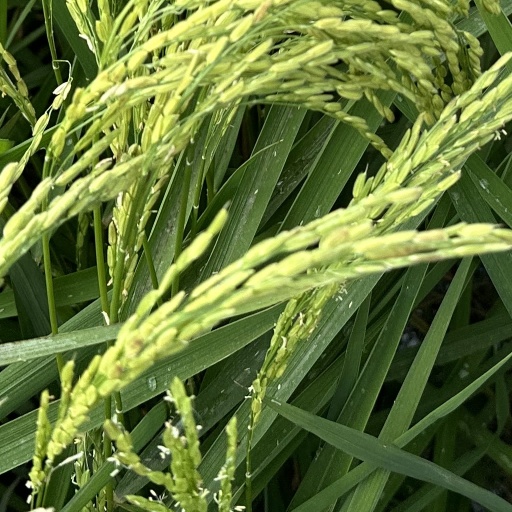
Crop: rice